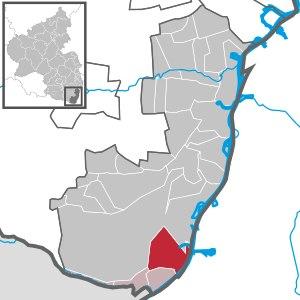
Hagenbach est une ville de la Verbandsgemeinde Hagenbach, dans l'arrondissement de Germersheim, en Rhénanie-Palatinat, dans l'ouest de l'Allemagne. La municipalité est située près de la frontière avec la France, sur la rive gauche du Rhin, à environ 10 km à l'ouest de Karlsruhe.